Brian Hill (chef)

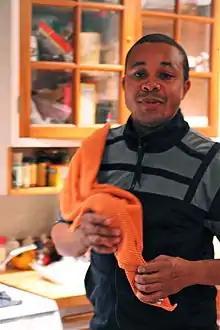

Brian Hill is an American chef who was a contestant on the first season of the television show "Top Chef". He has appeared on Bar Rescue, and Hill was one of the six regular chefs in the Food Network reality show Private Chefs of Beverly Hills. In March 2010, he launched the "Comfort Truck" in Los Angeles, California. He opened "Chef Brian's Comfort Kitchen" in Tucson, Arizona in December 2022.